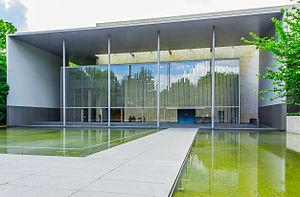
Inauguré en 1872, le musée national de Tokyo, ou TNM, est le plus ancien et le plus grand musée du Japon. Il se situe à l'intérieur du parc d'Ueno dans l'arrondissement de Taitō à Tokyo. Ce musée possède et préserve une collection complète d'œuvres d'arts et d'objets archéologiques du Japon et d'autres pays de l'Asie de l'Est. Il détient 113 897 objets, incluant 87 objets classés trésor national japonais et 631 objets classés bien culturel important ; il conserve de plus 2689 objets privés, dont 50 trésors nationaux et 252 biens culturels importants. Le musée mène aussi des recherches et organise des événements ayant trait à sa collection.